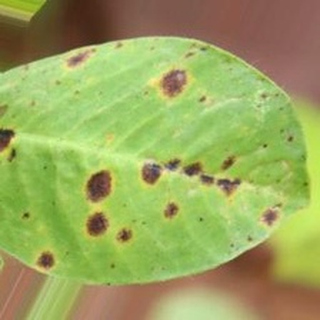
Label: groundnut_late_leaf_spot